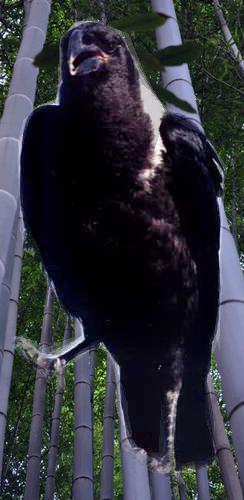
Bird species: White_necked_Raven
Bird type: landbird
Background: land